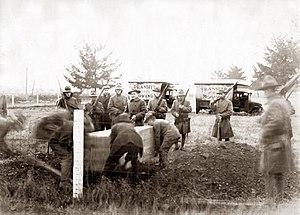
Nathan Wesley Everest est un bûcheron et syndicaliste américain.
George Francis Vanderveer est un avocat américain qui a défendu les membres des Travailleurs industriels du monde pendant les années de "plus grandes difficultés" du syndicat.